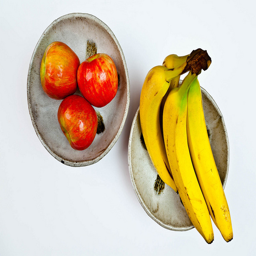
A bowl filled with bananas next to a bowl filled with apples.
Some plates filled up with some fresh assorted fruit.
a couple of bowls with some fruit in them
a bowl with apples and a bowl with bananas
a bowl of apples sits next to a bowl of bananas